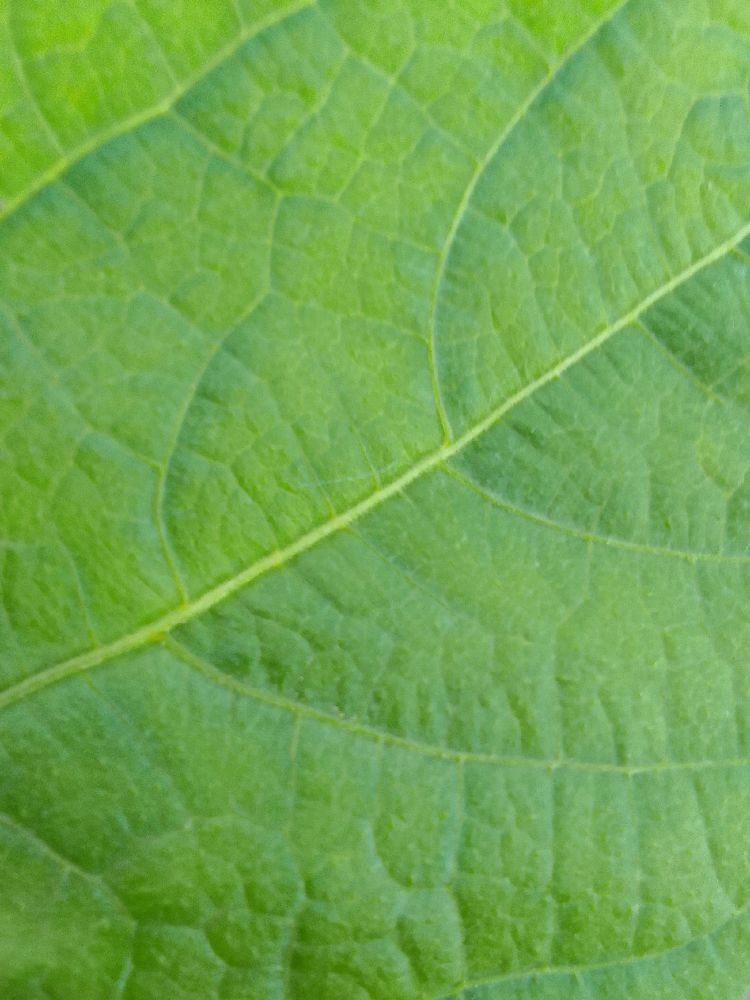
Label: healthy